Gianni Caproni Museum of Aeronautics

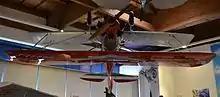
The Breda Ba.19, suspended upside down in honour of its world record.

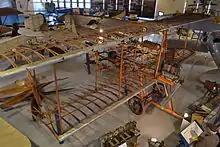
The Caproni Ca.6 on display in Trento.

Just outside the museum and airport, a Lockheed F-104G Starfighter is pointed to the sky, and stands as a gate guardian. Its presence is dedicated to the memory of "Aeronautica Militare" (Italian Air Force) general Licio Giorgieri.